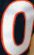
Number: 0